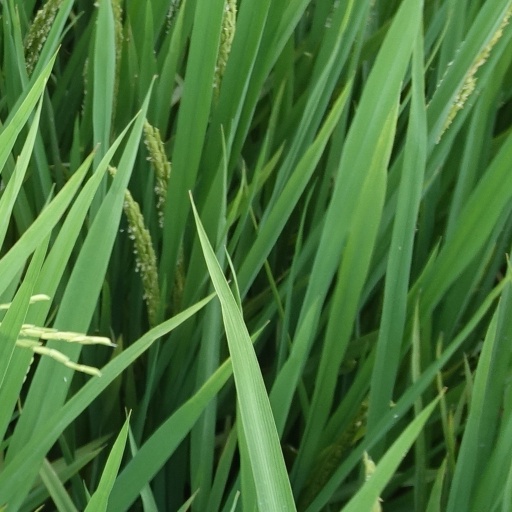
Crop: rice